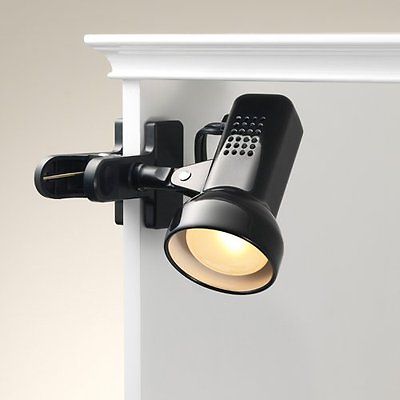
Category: lamp